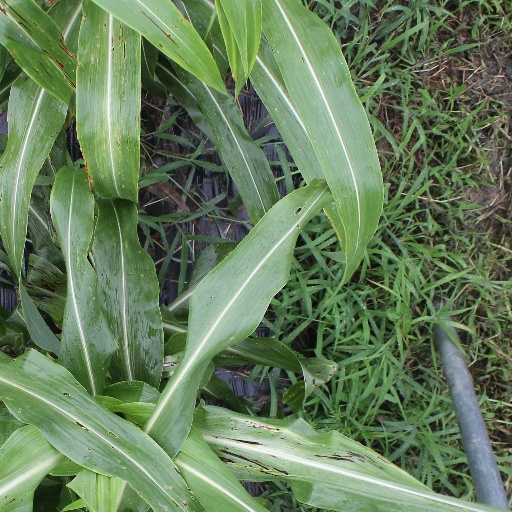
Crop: sorghum